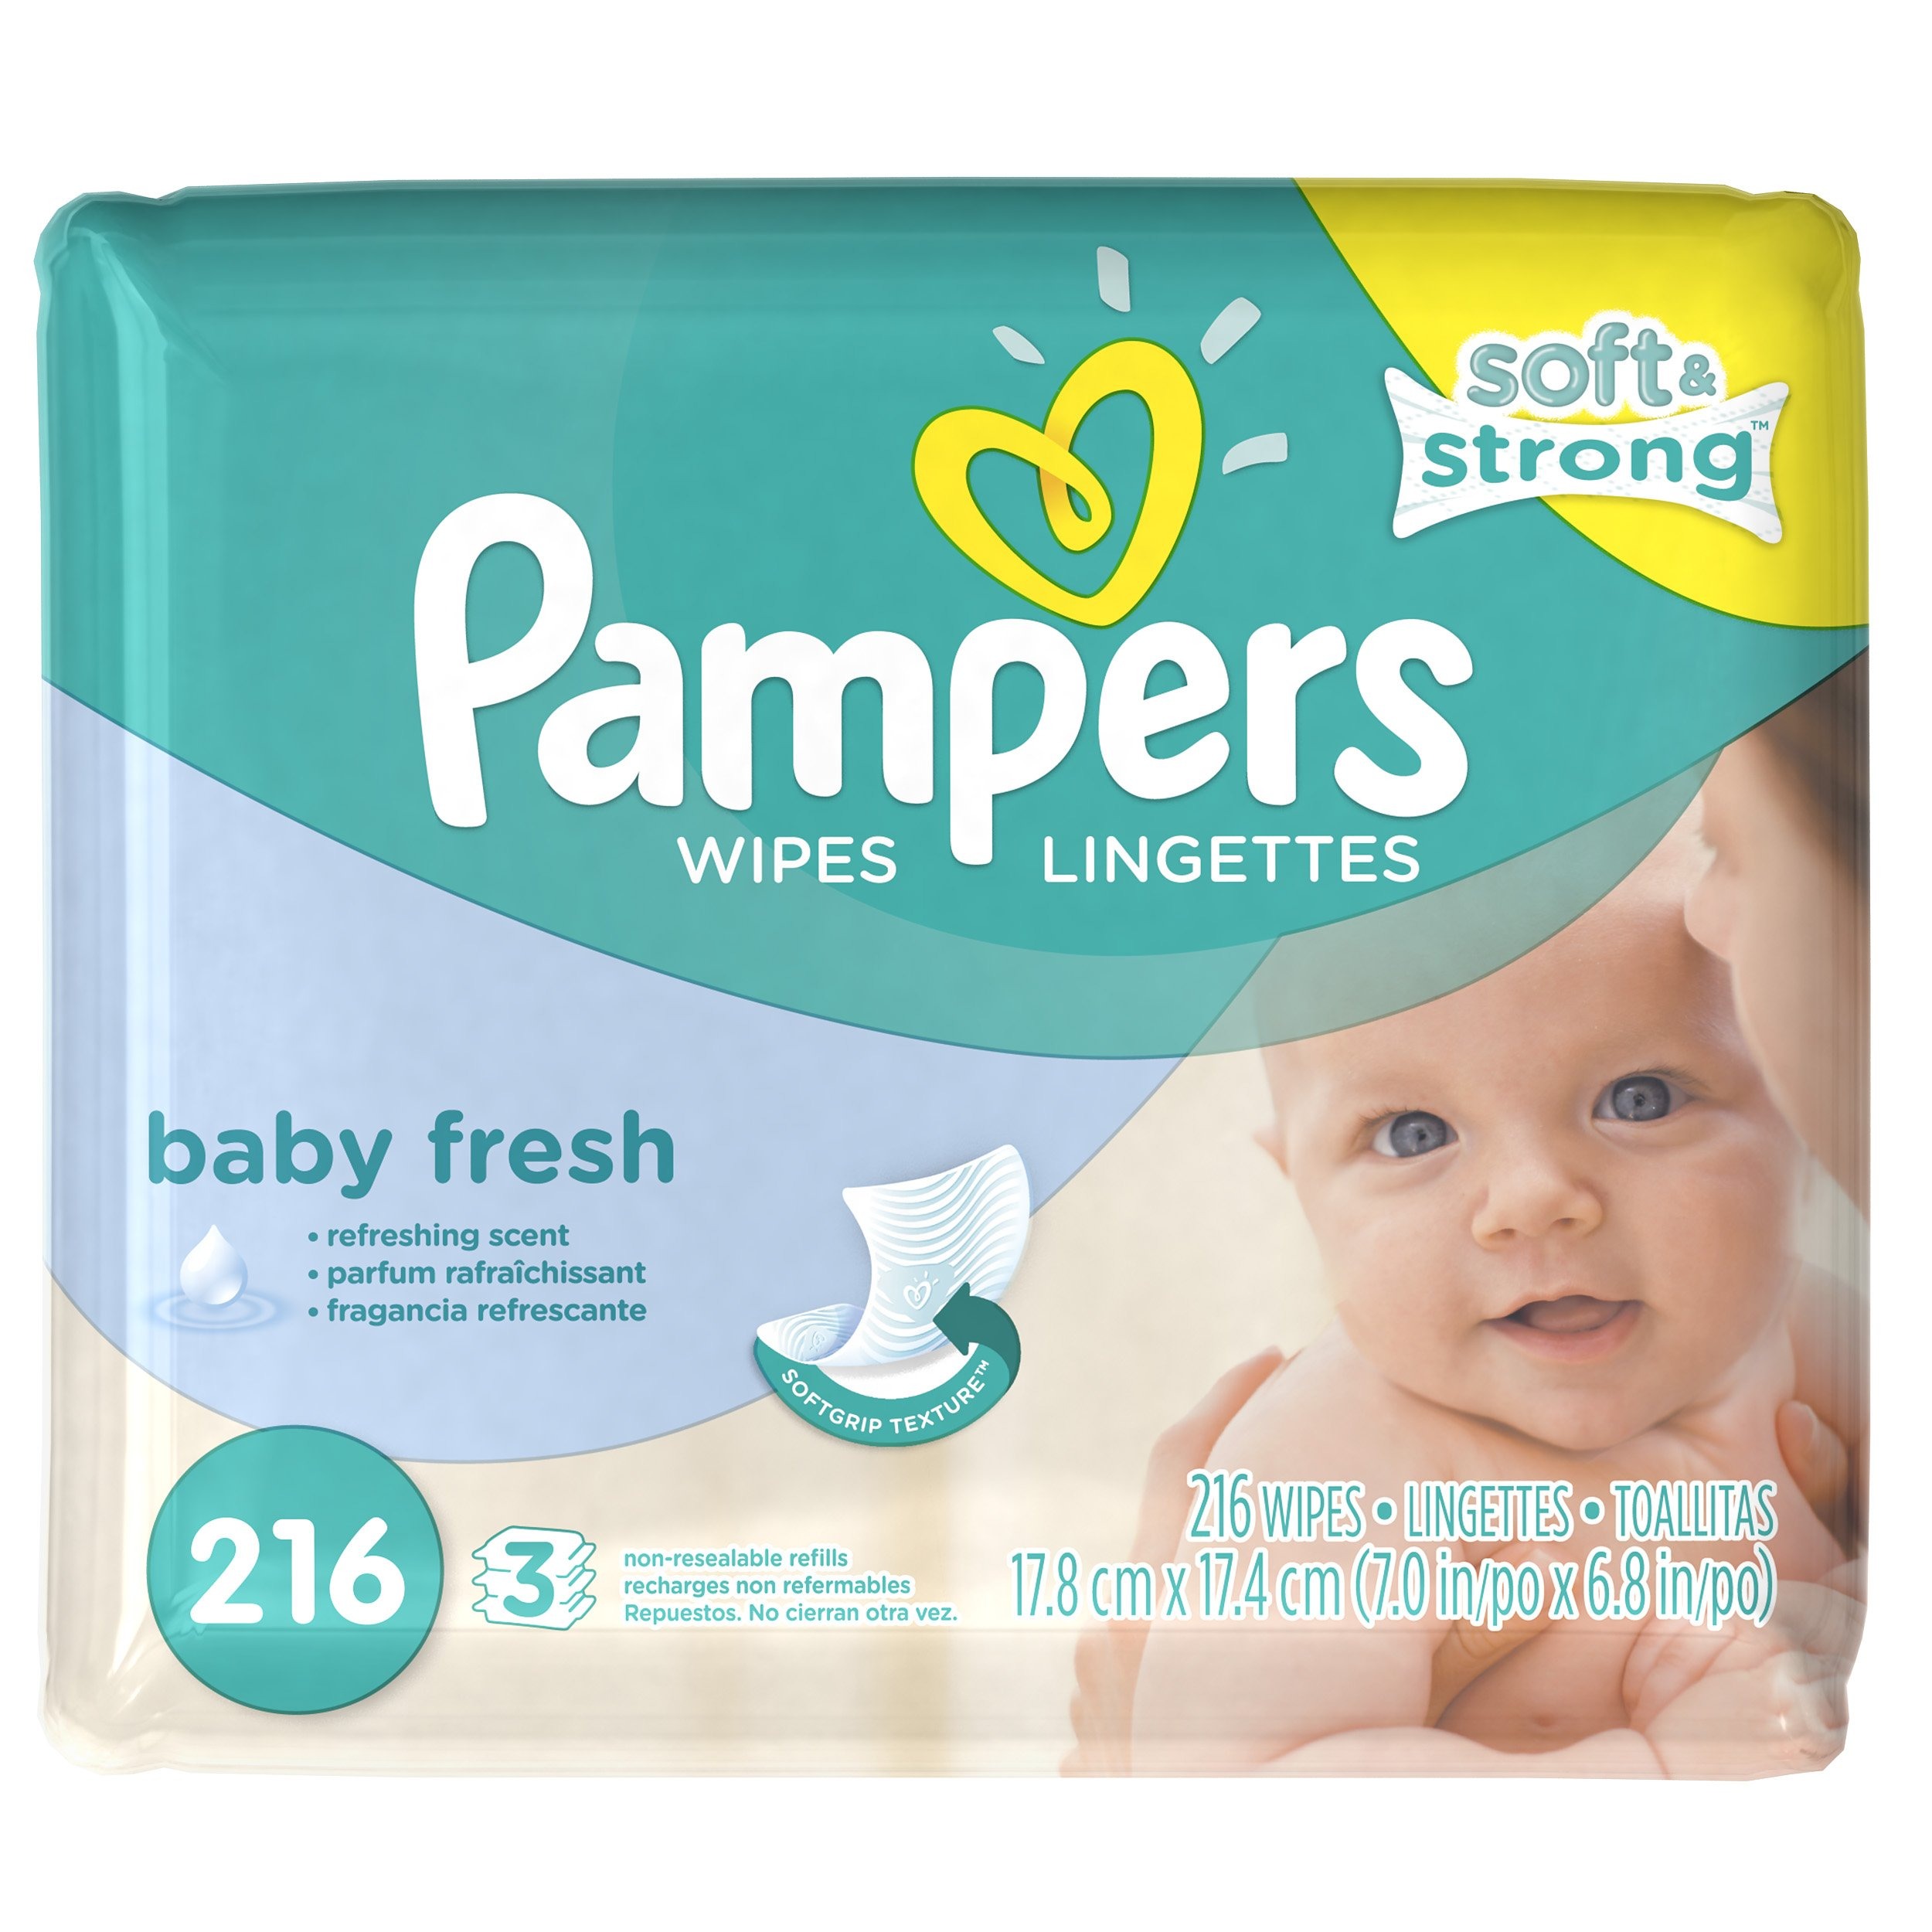
Item Name: Pampers Baby Wipes Refill, Fresh Scented, 216 Count
Bullet Point: 4X stronger than Huggies natural care
Value: 216.0
Unit: count

Price: 10.49